Vijayamitra

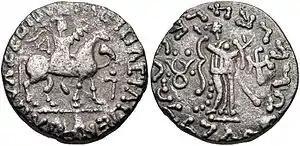
Apracaraja Vijayamitra.

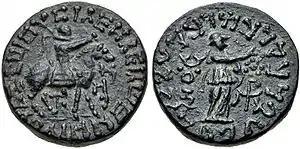
Apracaraja Vijayamitra.

Vijayamitra was an Apracharaja who ruled in Gandhara, with his capital in Bajaur. He succeeded the previous Apracharaja, Visnuvarma, in 3 BCE with a reign lasting til 32 CE.